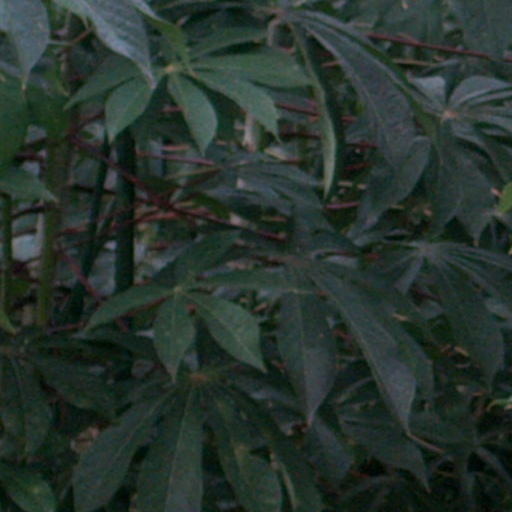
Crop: cassava